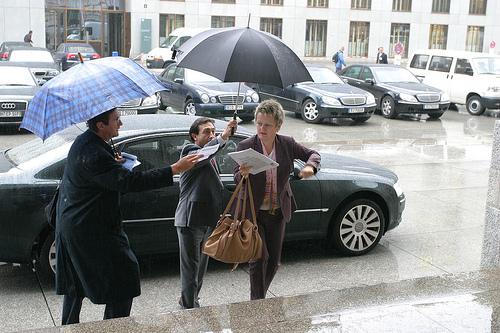
Weather: rain or strom